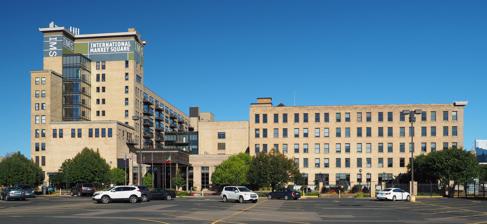
Building: Northwestern Knitting Company Factory building
Country: United States of America
Year built: 1915
Historic place in Minnesota, United States United States historic place Northwestern Knitting Company Factory U.S. National Register of Historic Places The Northwestern Knitting Company Factory from the west Show map of Minnesota Show map of the United States Location 718 Glenwood Ave., Minneapolis, Minnesota Coordinates 44°58′50″N 93°17′18″W / 44.98056°N 93.28833°W / 44.98056; -93.28833 Built 1904 Architect Bertrand & Chamberlain, John Wunder NRHP reference No. 83000904 Added to NRHP June 3, 1983 The Northwestern Knitting Company Factory , also known as Munsingwear Corporation and later as International Market Square , is a former factory building in the Sumner-Glenwood neighborhood of Minneapolis .  The company was founded in 1888 by George D. Munsing, who invented a method of plating wool fibers with silk and cotton to make the union suit more comfortable.  The company received financial backing from Clinton Morrison and Charles Alfred Pillsbury , who were prominent businessmen in the Minneapolis flour milling industry.  This style of underwear, patented in 1891, proved to be very popular, and the company eventually became the world's largest manufacturer of underwear .  The company changed its name in 1919 to Munsingwear . The company built five brick and concrete buildings between 1904 and 1915, eventually creating a complex covering 650,000 square feet (60,000 m 2 ) and employing up to 2000 workers.  The five- to eight-story buildings had long rows of windows, and although the buildings mostly had a plain appearance, the architects added some details such as slightly projecting cornices , fretwork friezes , and fluted Doric columns.  The oldest of the buildings, along Glenwood Avenue, is notable for being the city's first entirely reinforced concrete building.  Engineer C.A.P. Turner used concrete columns shaped like a mushroom on top, and he eventually patented this process, which was widely used. The brick used in the buildings' construction is the cream-colored Chaska Brick , popular as a building material at the time, quarried and manufactured in nearby Chaska, Minnesota . The building also contains a unique double helix stairway , believed to be one of the first of its kind in the United States. Two stairways spiral around each other, creating a smooth transition where arriving workers went up one set of stairs and departing workers exited down the other. The factory eventually closed in 1981 when the economy reduced demand for Munsingwear's products.  In 1985, the buildings were renovated and the complex was renamed International Market Square, which housed offices, shops, and over 100 showrooms for home and office products.  The renovation included a five-story atrium created by roofing over an old courtyard where rail tracks once served the complex.  In 2005, some portions of the building were renovated into 96 loft apartments. This was a leading example of adaptive reuse in Minneapolis. The building was listed on the National Register of Historic Places in 1983. See also Poughkeepsie Underwear Factory : underwear factory on the NRHP Richmond Underwear Company Building : underwear factory on the NRHP References